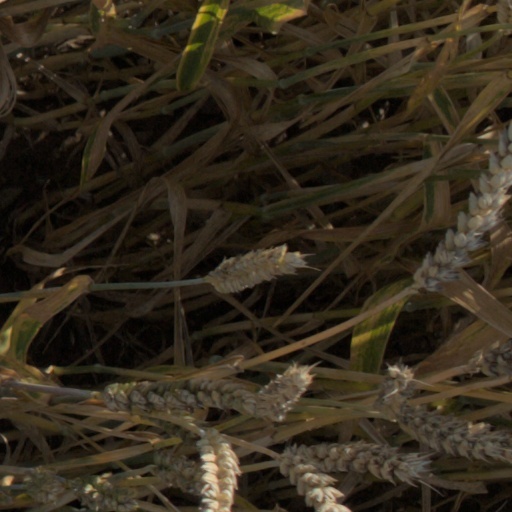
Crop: wheat